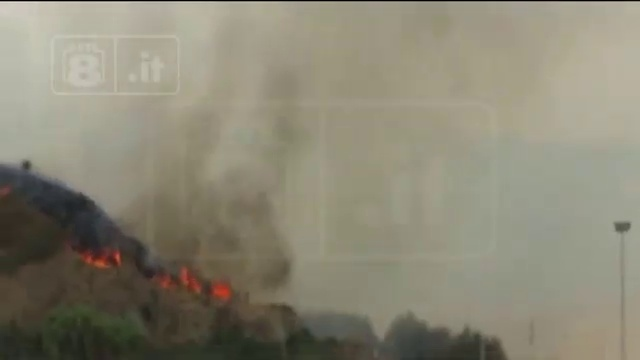
Fire: yes
Smoke: yes